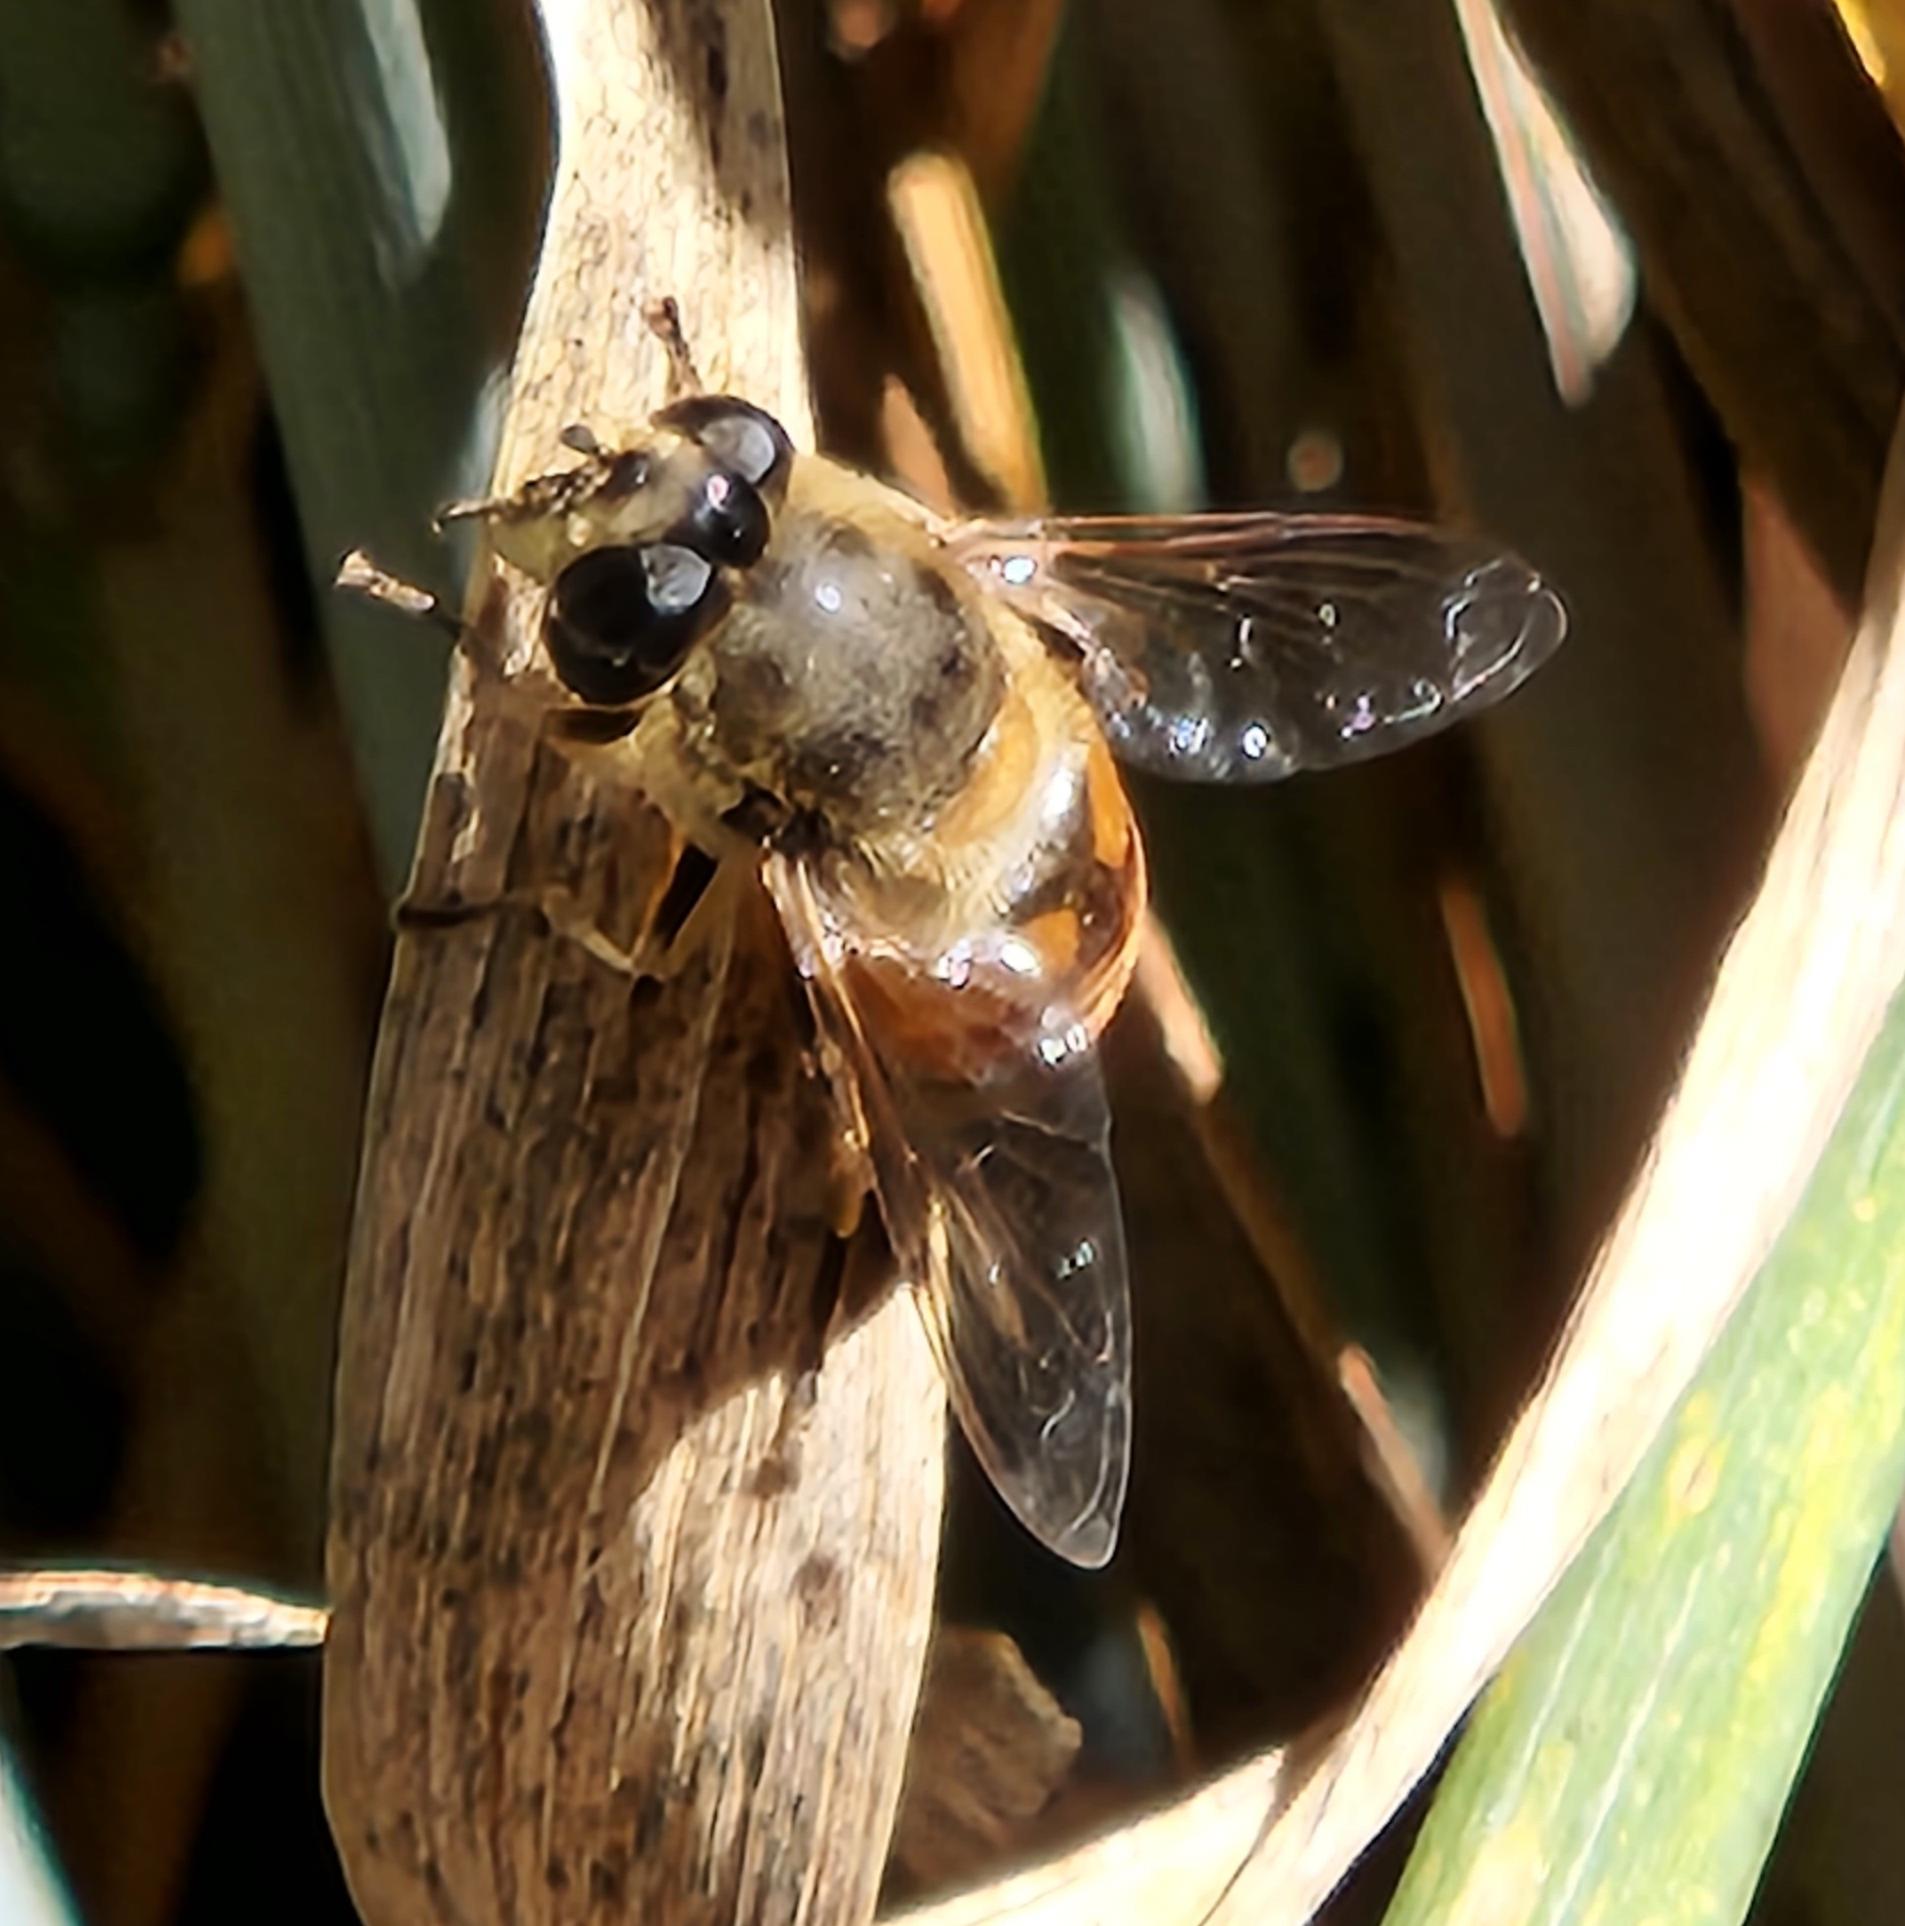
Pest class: predators